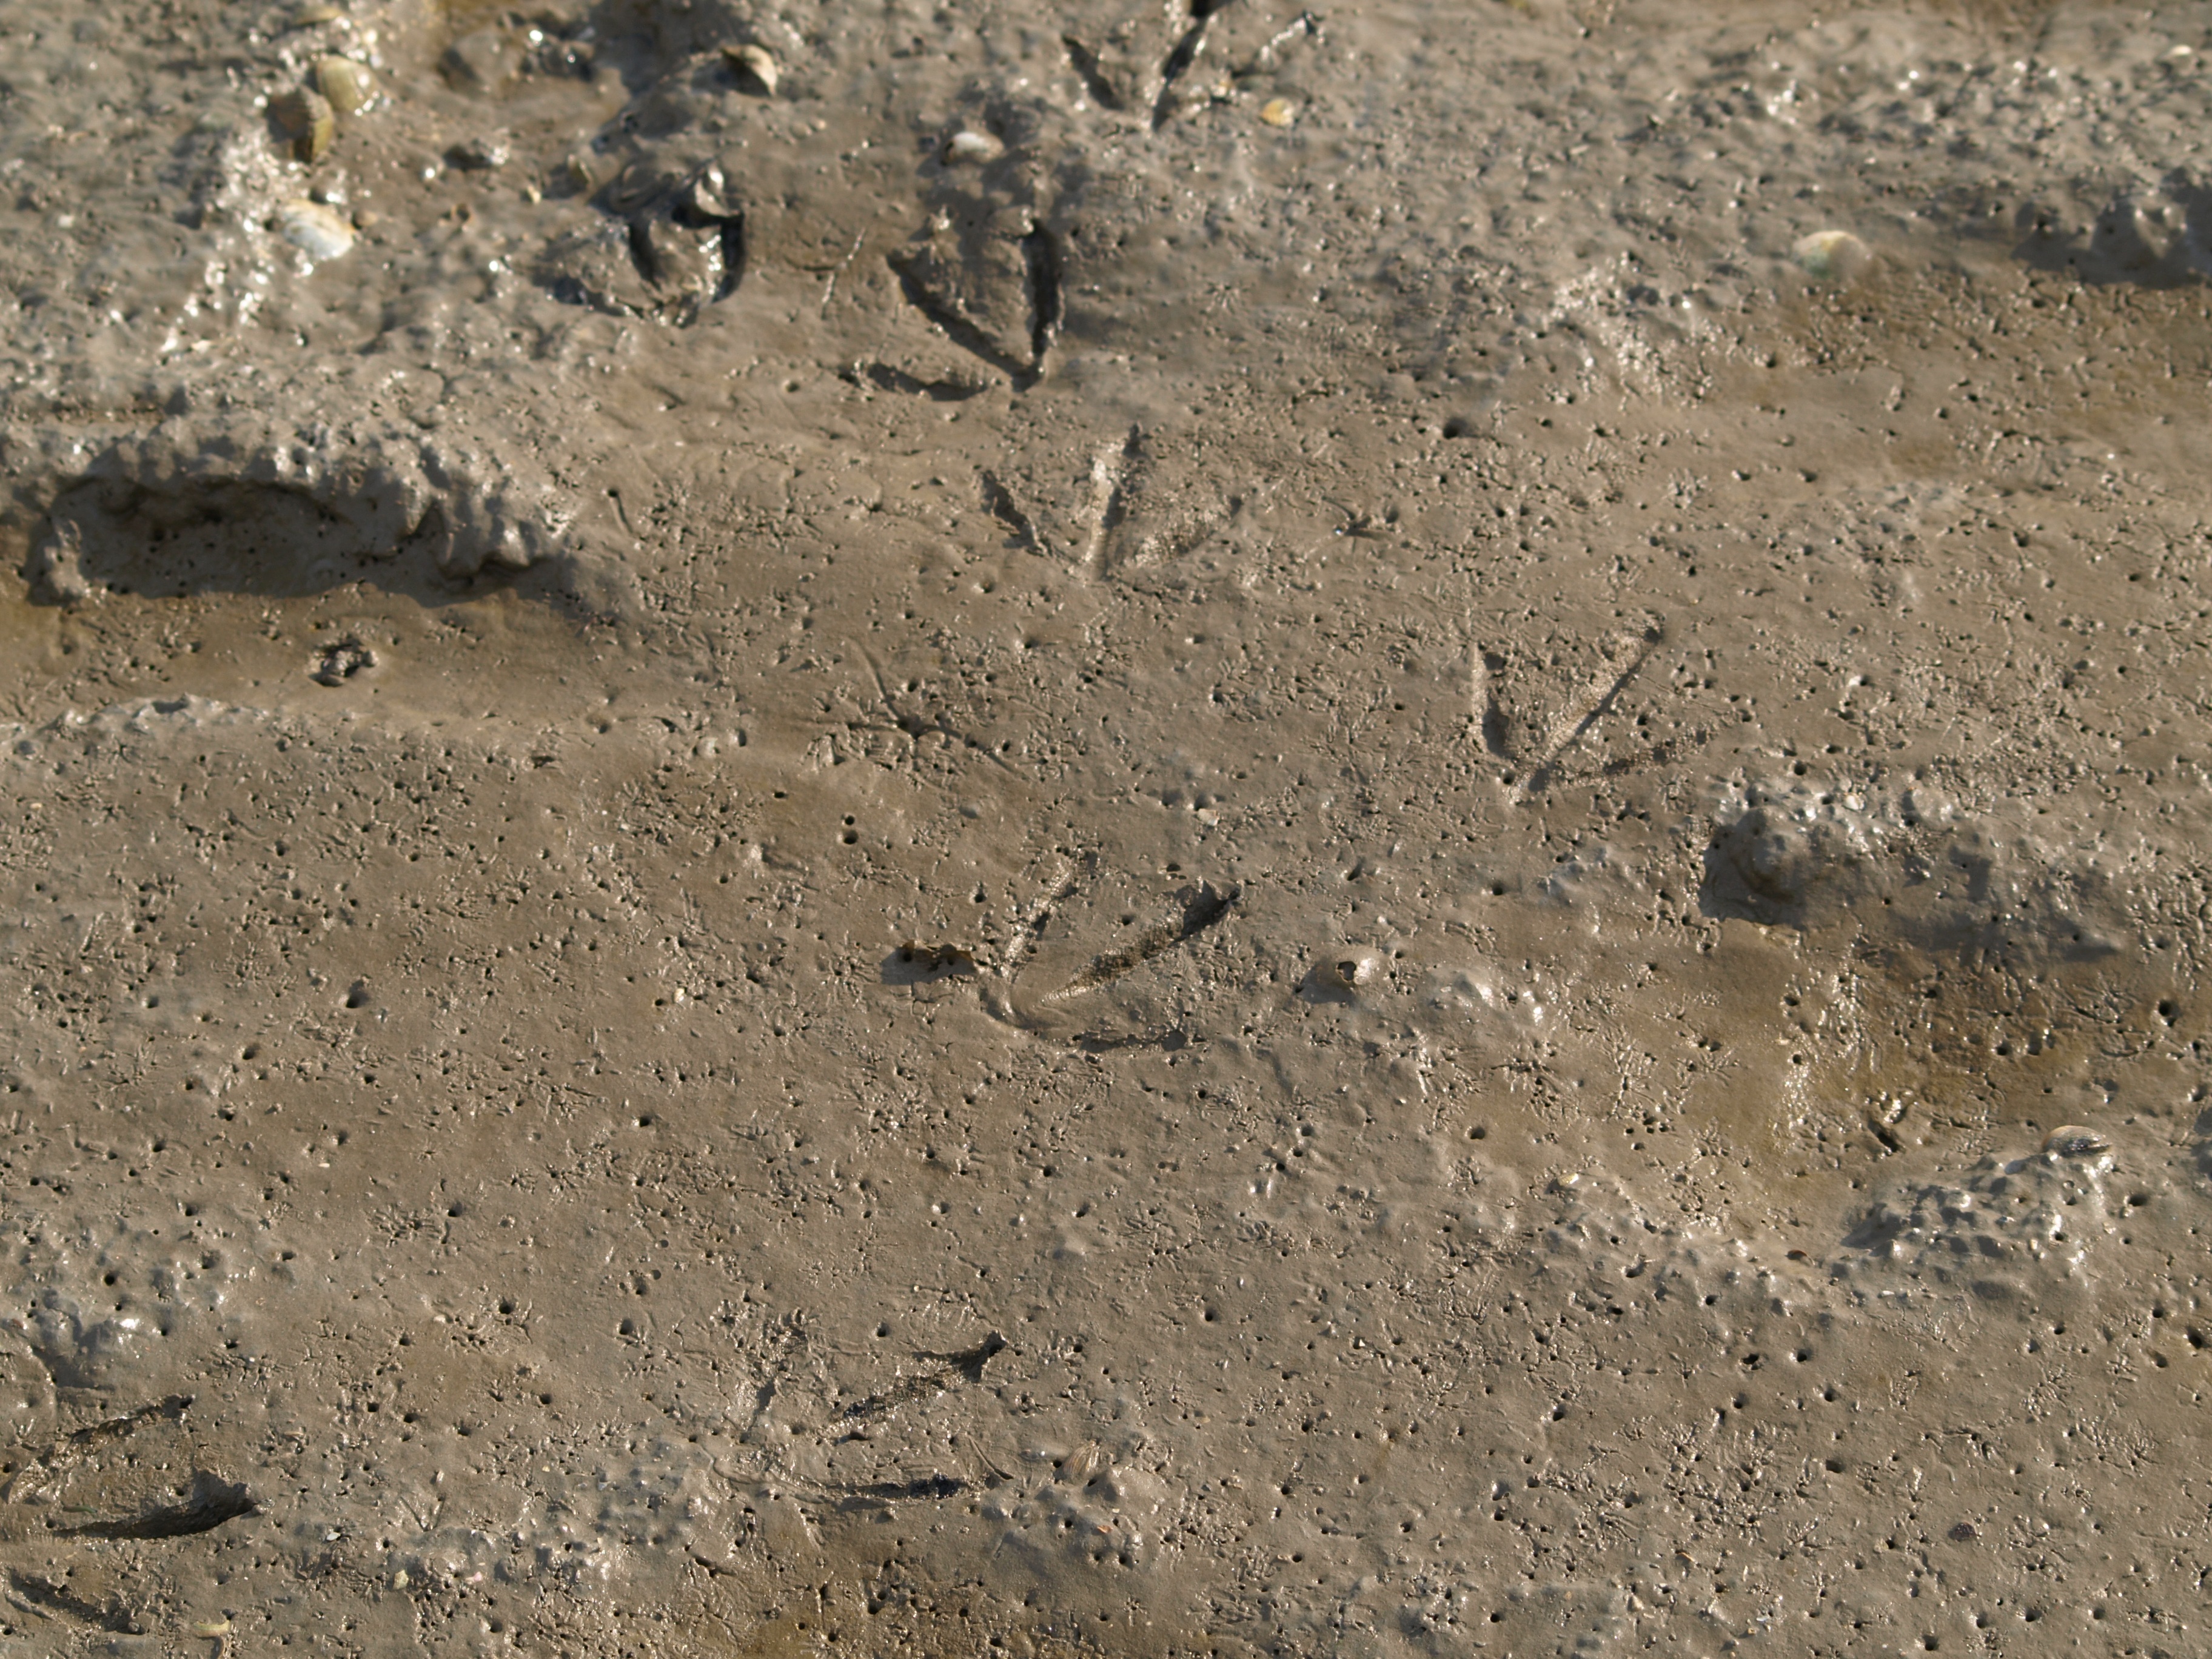
coast, sand, rock, texture, wall, mud, soil, material, footprints, geology, badlands, north sea, traces, wadden sea, ebb, watts, ancient history, bird tracks, seagull trail